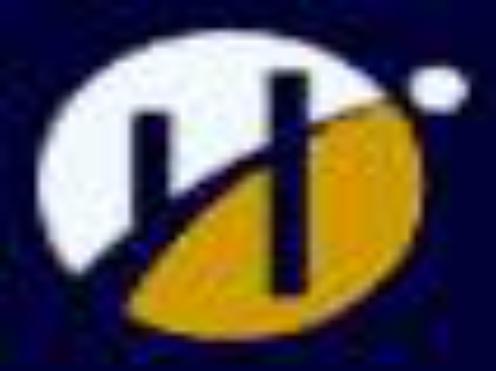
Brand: Humber-1
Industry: Others